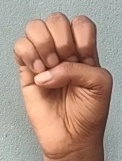
ASL sign: E